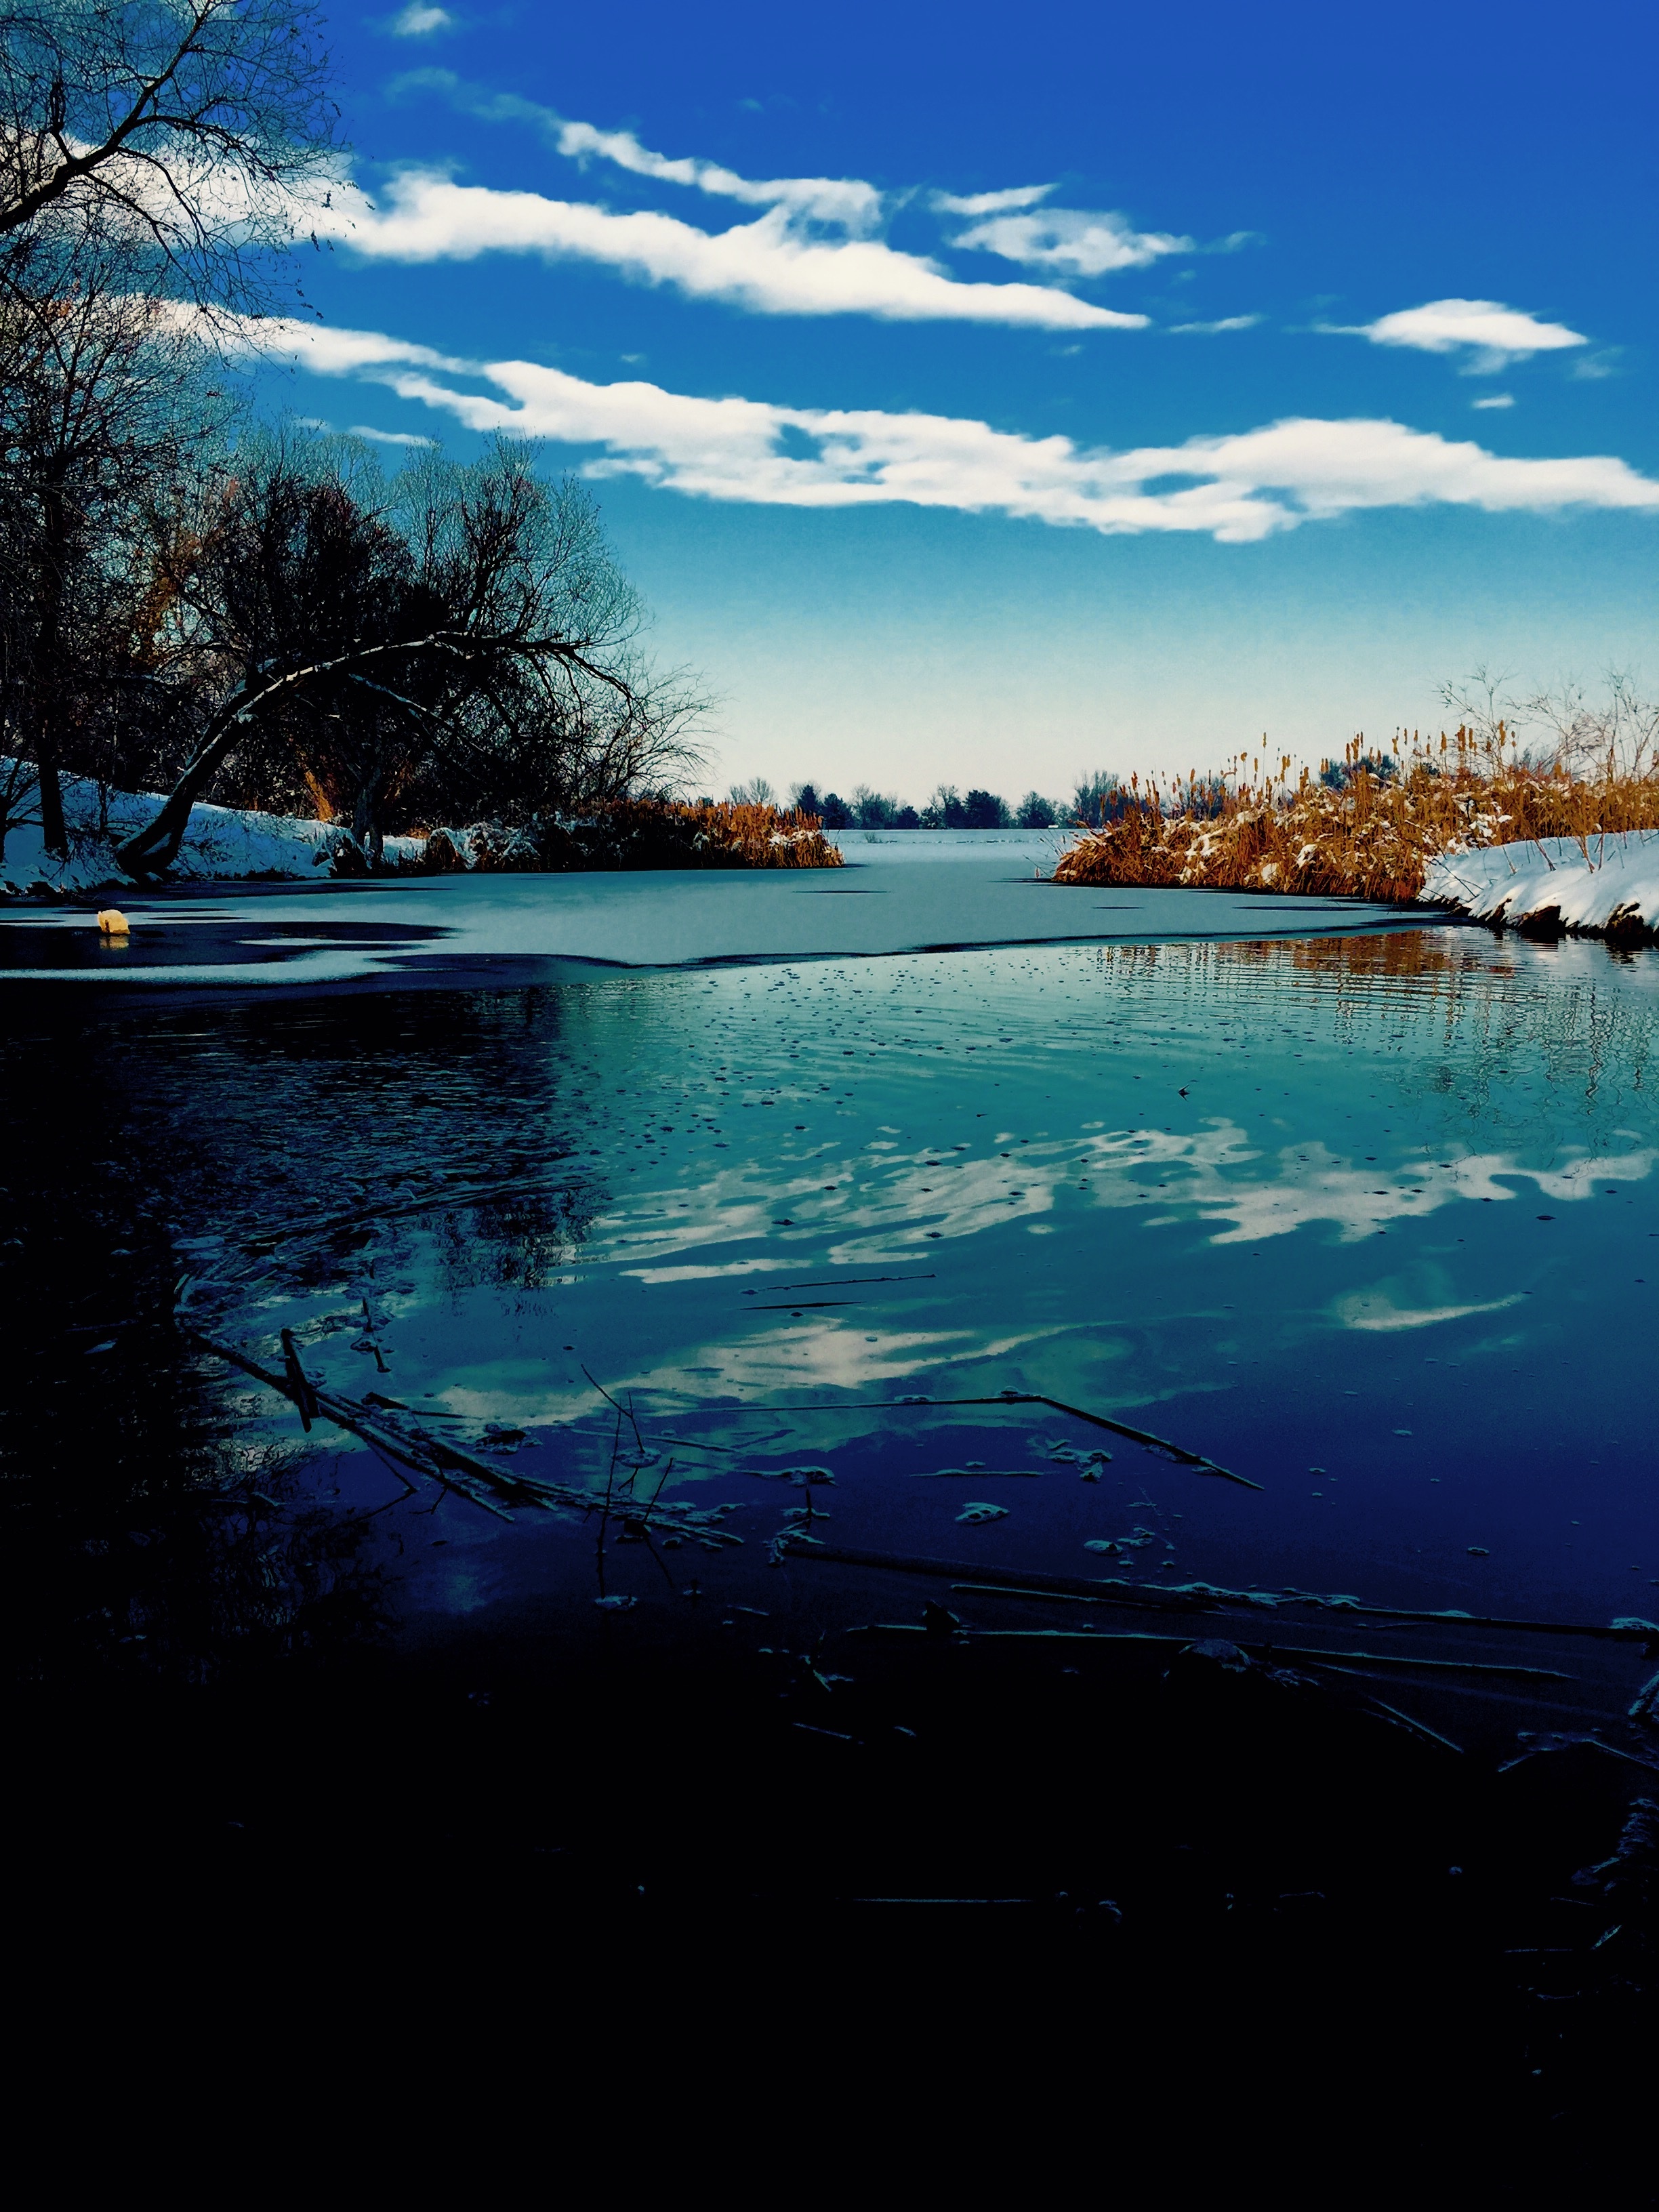
sea, water, nature, cloud, sky, sunrise, sunset, sunlight, morning, lake, dawn, dusk, evening, reflection, computer wallpaper